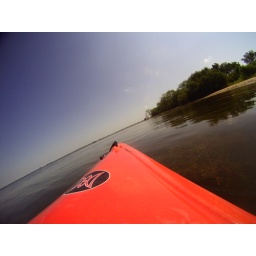
plants under water @ Lake Hefner